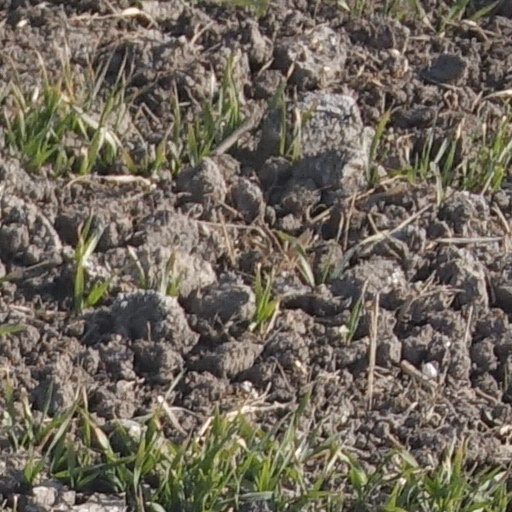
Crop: wheat